Central Dairy Building

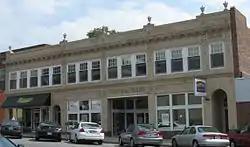

The Central Dairy Building, also known as Downtown Appliance and Gunther's Games, is a historic commercial building located in downtown Columbia, Missouri. It was built in 1927, and enlarged to its present size in 1940. It is a two-story brick building with terra cotta ornamentation elaborate classical and baroque design motifs. Also on the property is a contributing brick warehouse, constructed about 1940. Today the building houses an appliance store and restaurants on the first floor and lofts on the second.